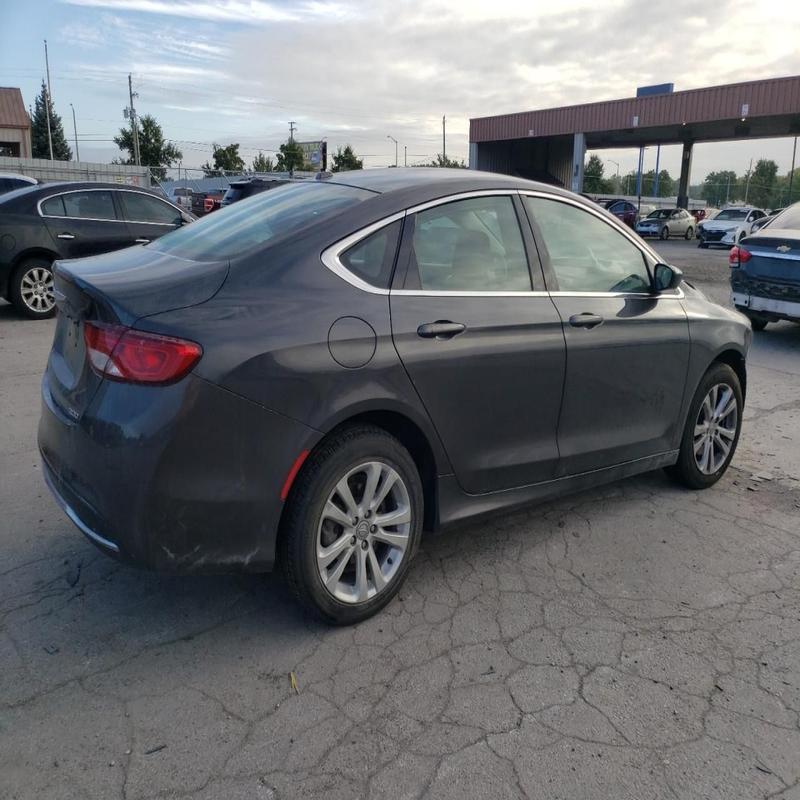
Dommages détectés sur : aile avant droite, porte arrière droite, aile arrière droite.
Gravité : majeur